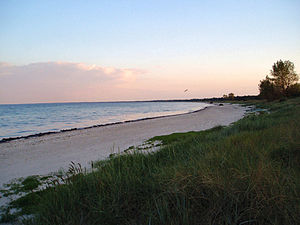
Falster
Marielyst på Falster
Falster er en dansk ø i den sydøstlige del af Danmark. Falster har et areal på 514 km² og er dermed Danmarks 6. største ø. Pr. 1. januar 2015 havde øen 42.328 indbyggere. Øen, der ligger ud til Østersøen, er en del af Region Sjælland og bliver administreret af Guldborgsund Kommune. Gedser Odde, der er det sydligste punkt i Danmark, ligger på Falster.